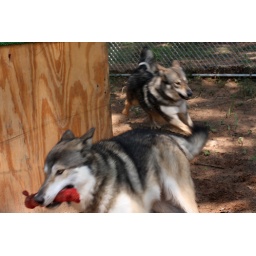
running in the playpen at the facility that trains animals for the film industry.